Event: Nepal Earthquake
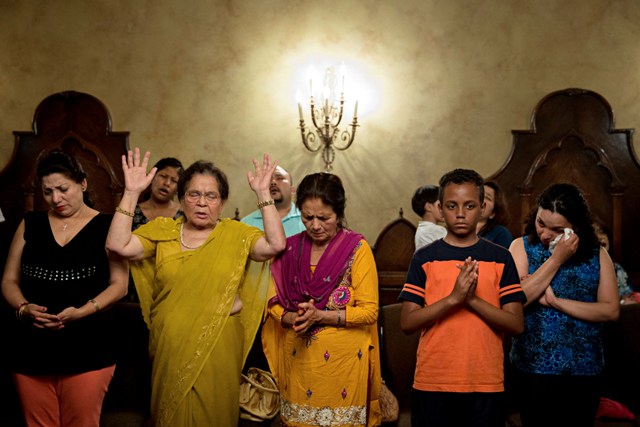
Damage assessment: no_damage